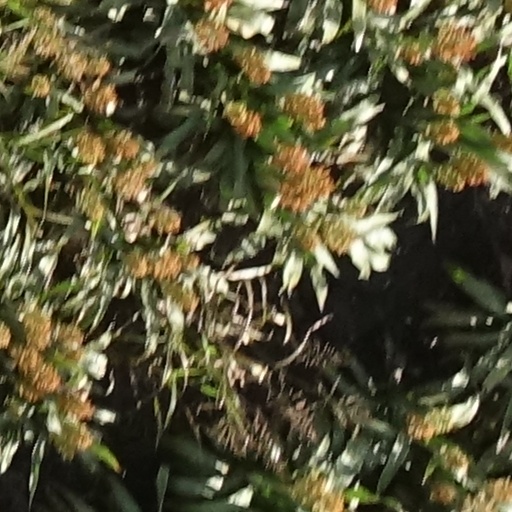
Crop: sorghum